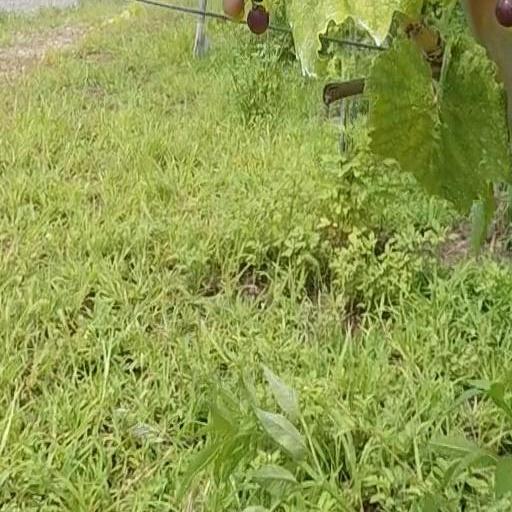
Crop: grape